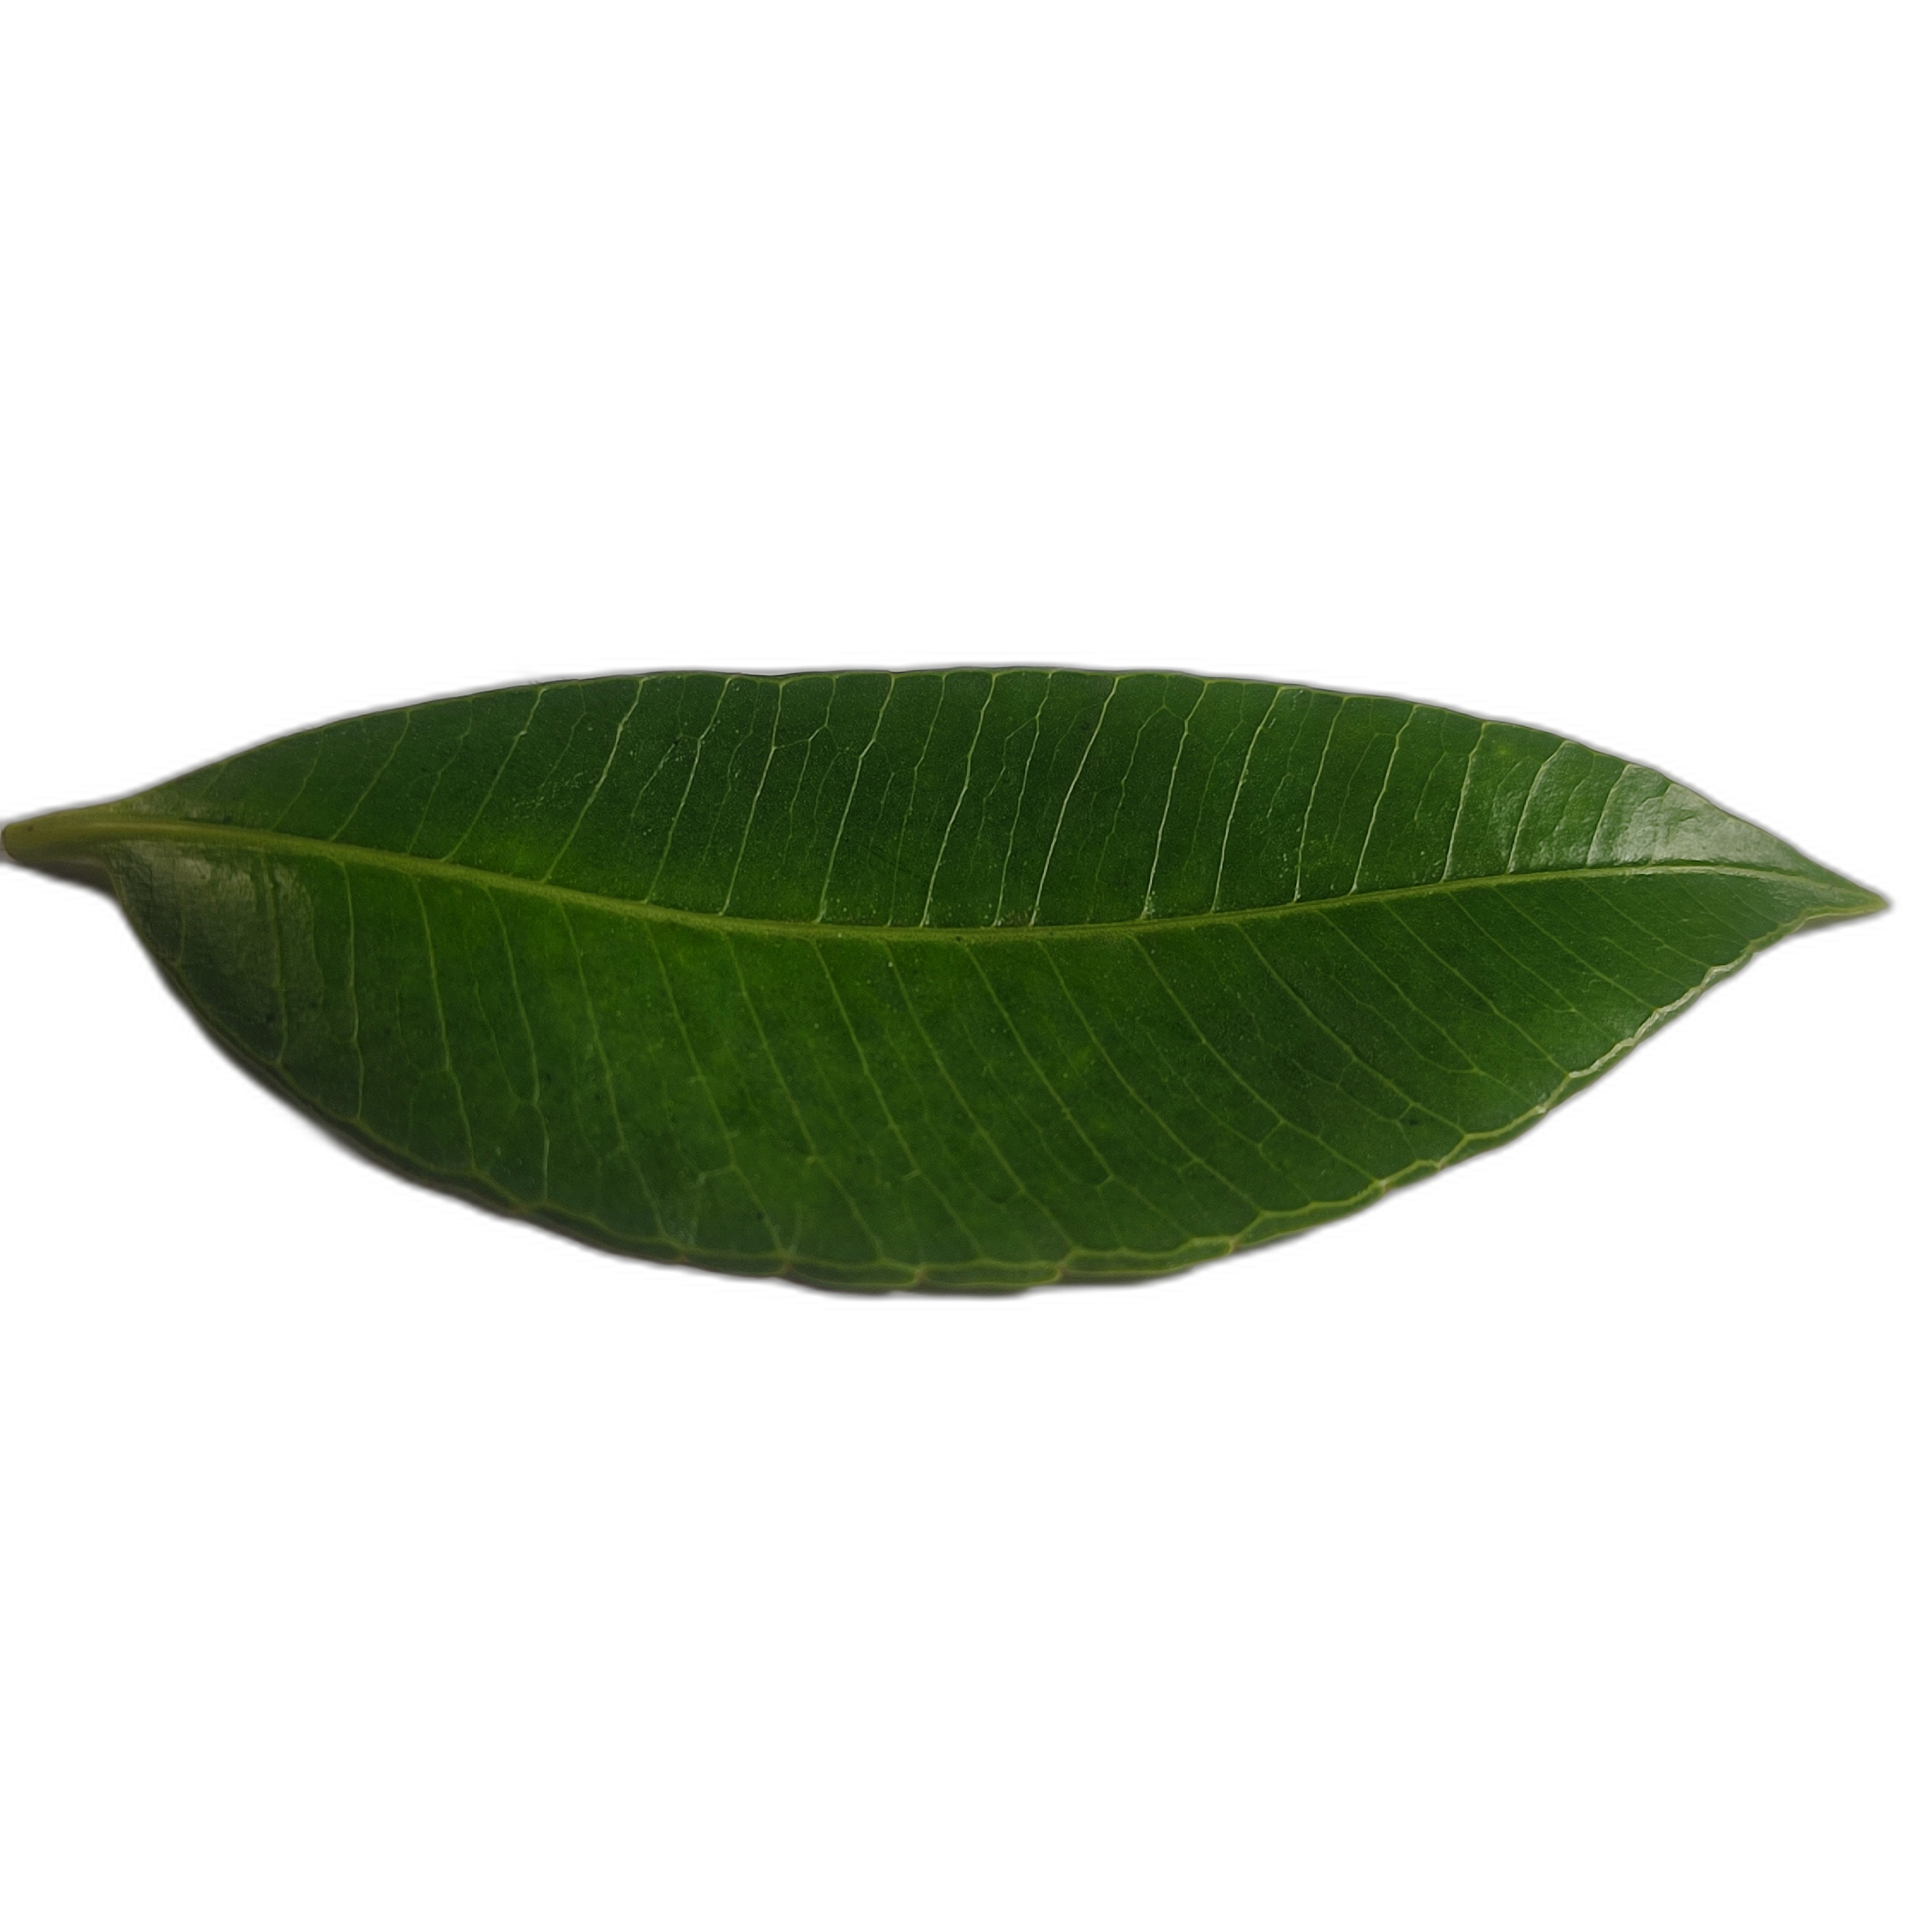
Label: healthy